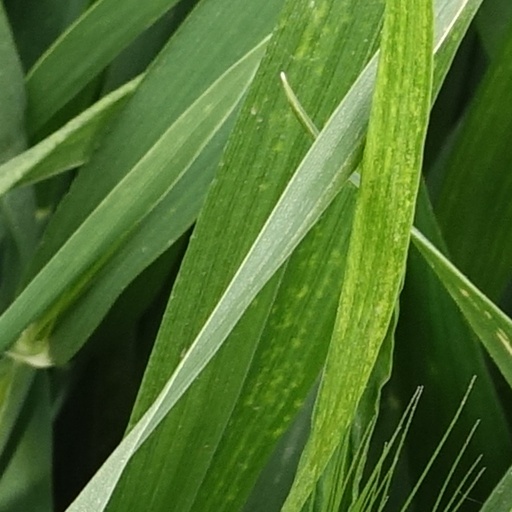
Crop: wheat